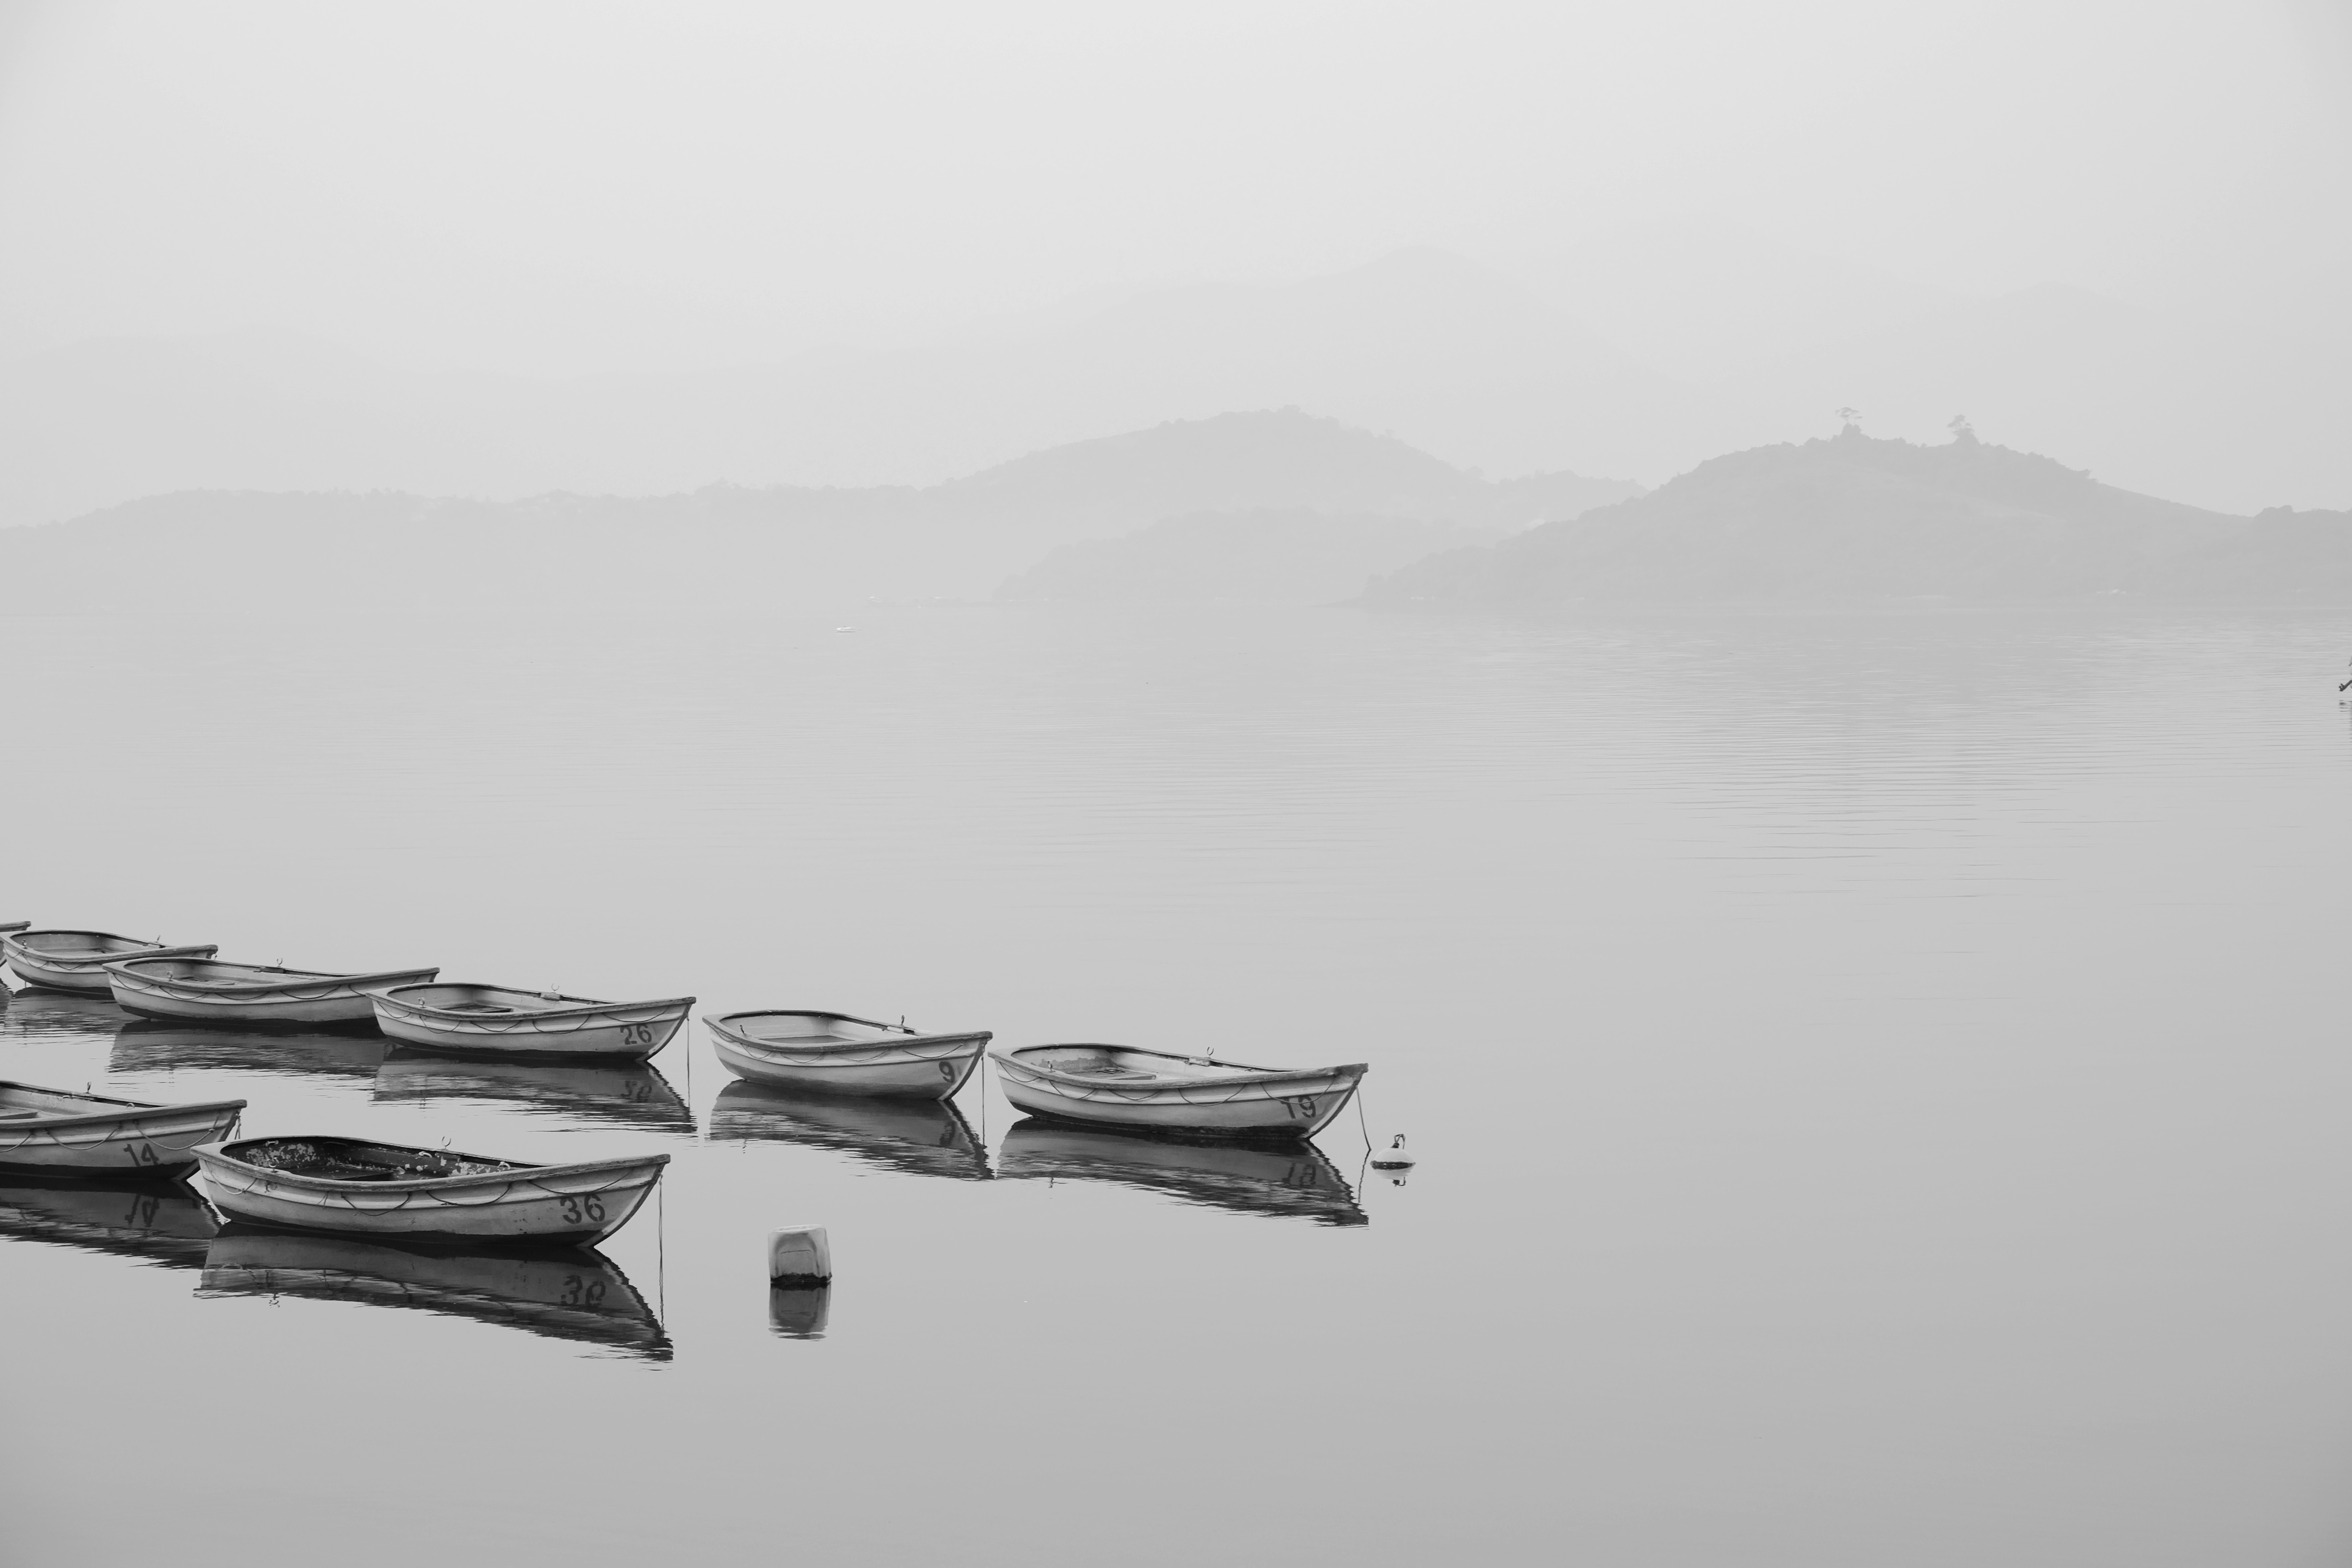
sea, snow, winter, black and white, fog, mist, white, morning, wave, weather, haze, monochrome, drawing, monochrome photography, atmospheric phenomenon, atmosphere of earth